2015 Boston Red Sox season

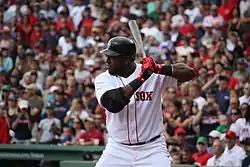
David Ortiz became the 27th major league player to reach 500 home runs.

Prior to the series, the Red Sox activated Justin Masterson from the disabled list to pitch out of the bullpen, and activated Erik Kratz, who was claimed off of Waivers from the Royals during the series in Kansas City. Rusney Castillo and Steven Wright were sent to Triple-A Pawtucket, to make room in the active roster. The O's struck early, scoring four runs in the second, and added insurance in the fourth and sixth. Behind three runs in the ninth, Boston brought the tying run to the plate but eventually fell short, scoring only once. Pablo Sandoval, after struggling from the end of May until the beginning of June, where he only hit .133 in 12 games, had a three-hit night and has hit .452 in his last eleven games only behind Mookie Betts who hit over .500 over the same span and .538 for his last ten games. Mike Napoli sported a golden sombrero and fell under the Mendoza line for the season. Baltimore struck first in the sixth but the Red Sox answered with a five runs in their half of the same inning. That was all the offense both teams could put together. Clay Buchholz went seven innings and allowed only one run, Junichi Tazawa and Koji Uehara pitched a perfect eighth and ninth, respectively. David Ortiz went deep and Boston pitching struck out 11 Orioles batters. Dustin Pedroia left the game and was put on the 15-day disabled list. In a series of roster moves, Eric Kratz was designated for assignment, Joe Kelly was optioned to Pawtucket, putting Justin Masterson back in the rotation, and Jackie Bradley Jr. got the call-up among three others. Eduardo Rodríguez allowed six runs in the top of the fourth and was pulled after 3 2/3 innings. Five Boston players had a two-hit night, including Alejandro De Aza who hit his first home run in the Red Sox uniform. Trailing by two runs, the Red Sox, after a lead-off single by Jackie Bradley Jr., brought the tying run to the plate but could not overcome the deficit.